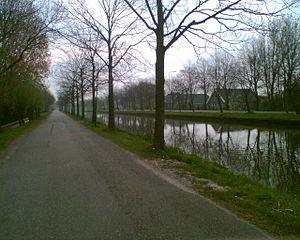
Le Rhin de Leyde est une rivière néerlandaise située dans la province d'Utrecht.